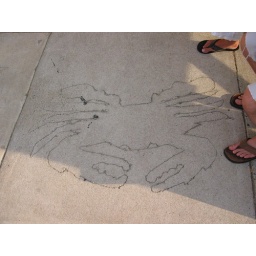
Outside a crab house in Fenwich Island, the sidewalk has dozens of crabs drawn into the concrete.